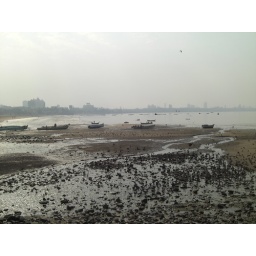
Shot of Chawpatty in the morning near Malabar hill road